Threat (computer security)

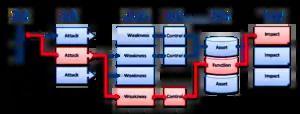
OWASP: relationship between threat agent and business impact

OWASP (see figure) depicts the same phenomenon in slightly different terms: a threat agent through an attack vector exploits a weakness (vulnerability) of the system and the related security controls causing a technical impact on an IT resource (asset) connected to a business impact.